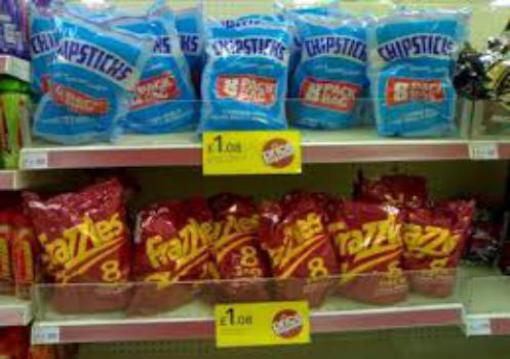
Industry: Food